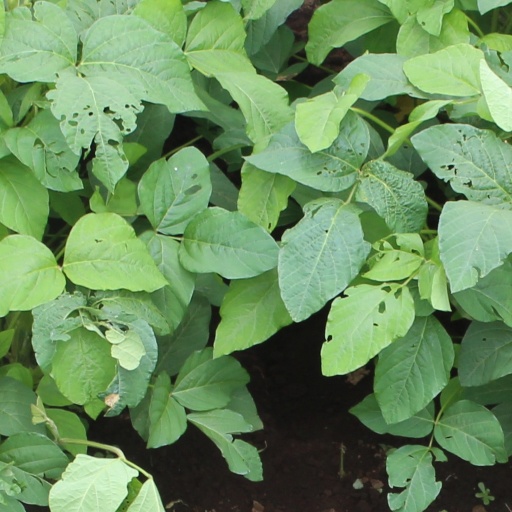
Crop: soybean